Photoswitch

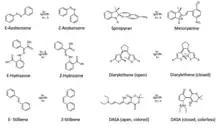
Photoswitchable Molecules: Azobenzene undergoes a E to Z photoisomerization in which the Z isomer is more polar, has shorter bonds, and a bent and twisted geometry. Hydrazone undergoes photoisomerization with long thermal half lives of thousands of years. Spiropyran and Merocyanine undergo ring opening/closing mechanisms upon photo irradiation. Diarylethene and donor-acceptor Stenhouse adducts exhibit changes in color upon photoisomerization. Stilbene is a model photoswitch for studying photochemistry.

A photochromic compound can change its configuration or structure upon irradiation with light. Several examples of photochromic compounds include: azobenzene, spiropyran, merocyanine, diarylethene, spirooxazine, fulgide, hydrazone, nobormadiene, thioindigo, acrylamide-azobenzene-quaternary ammonia, donor-acceptor Stenhouse adducts, stilbene, etc.